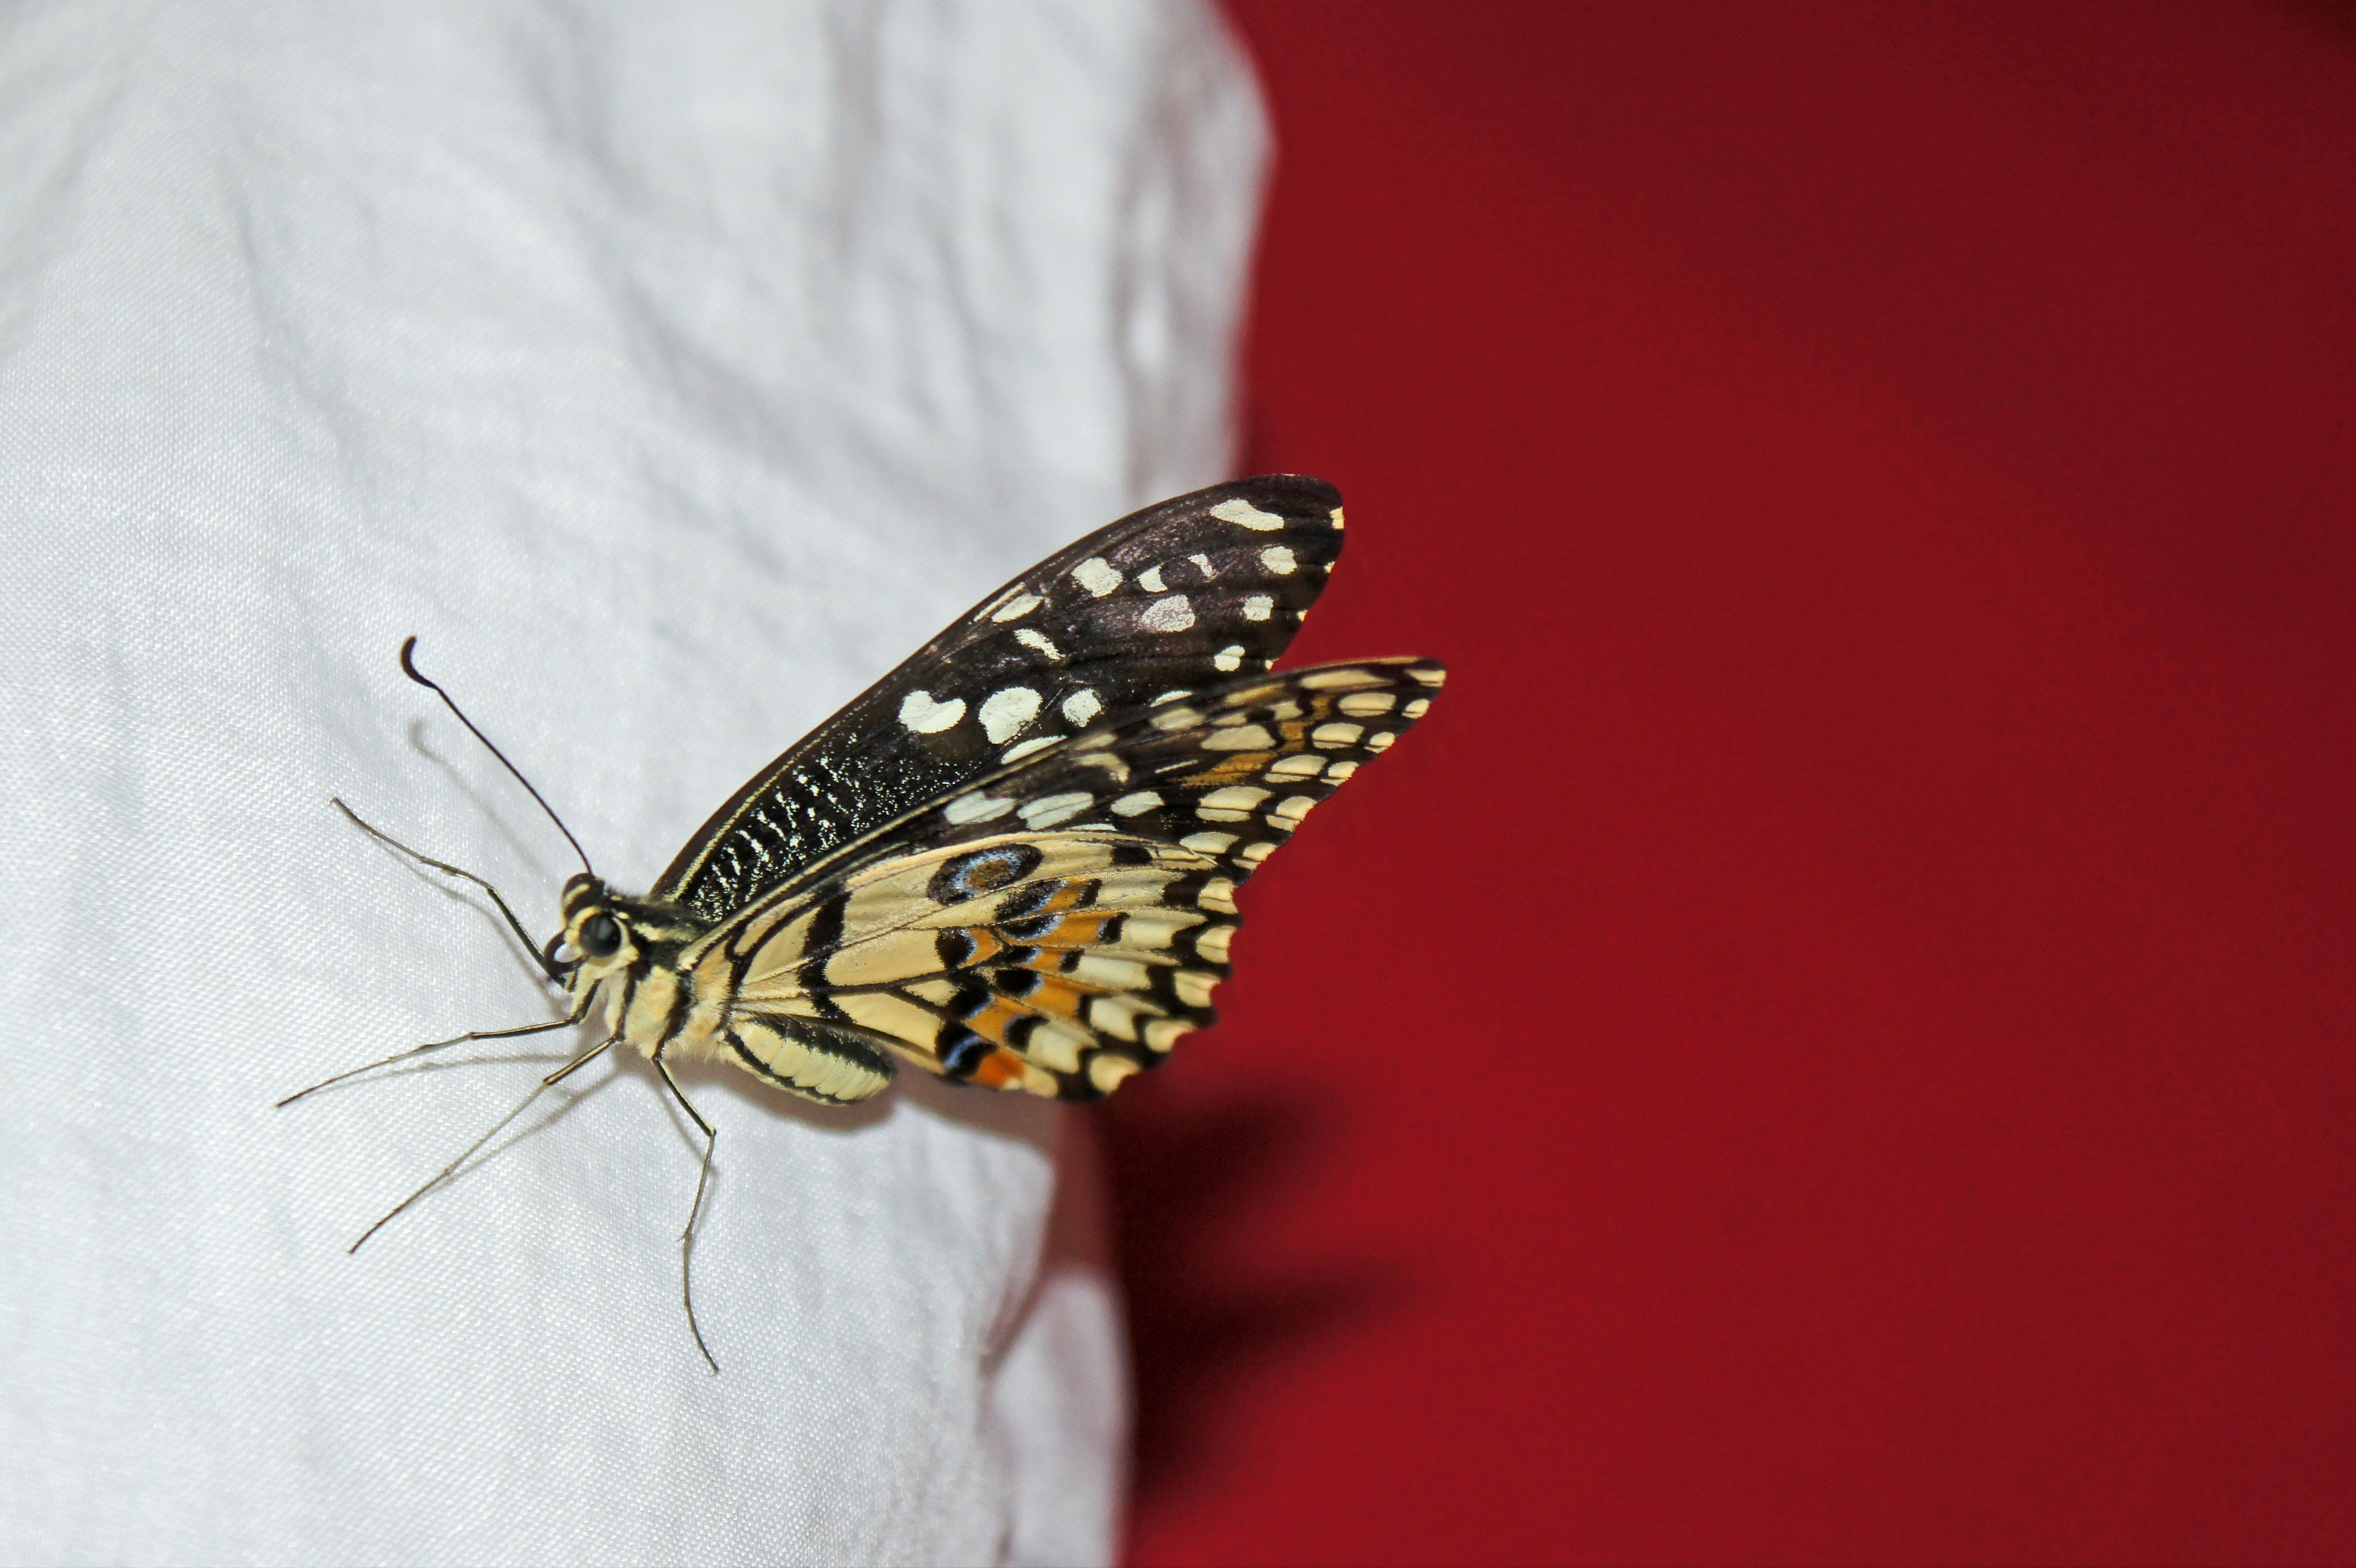
nature, wing, leaf, flower, petal, flying, summer, wildlife, green, insect, natural, moth, butterfly, colorful, garden, fauna, invertebrate, life, close up, macro photography, arthropod, pollinator, moths and butterflies